Azerbaijan Democratic Republic

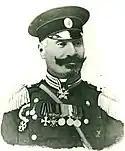
Ali-Agha Shikhlinski was a Lieutenant-General of the Imperial Russian Army and the Deputy Minister of Defense and General of the Artillery of the Azerbaijan Democratic Republic.

Furthermore, in the House of Commons the [British] Under-Secretary for Foreign Affairs, Mr. Greenwood, was asked on what date recognition had been extended to Georgia, Azerbaijan, and Armenia, and whether "in accordance with such recognition, official representatives have been exchanged, and the boundaries of the Transcaucasian Republics defined", Mr. Greenwood replied: